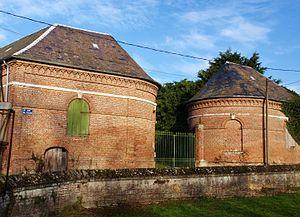
Brucamps est une commune française située dans le département de la Somme en région Hauts-de-France.